Tropical cyclones in 1993

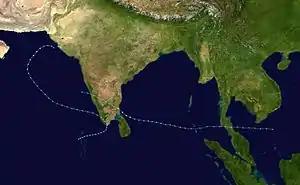
1993 North Indian Ocean cyclone season summary map

The average typhoon season lasts year-round, with the majority of the storms forming between May and October. An average Pacific typhoon season features 26 tropical storms, 16 typhoons, and 9 super typhoons (unofficial category). It also features an average Accumulated Cyclone Energy (ACE) count of approximately 294; the basin is typically the most active basin for tropical cyclone formation. The season was average when it comes to the number of tropical storms (28); however, the number of typhoons and the super typhoons were below-average, spawning 15 and 3, respectively.